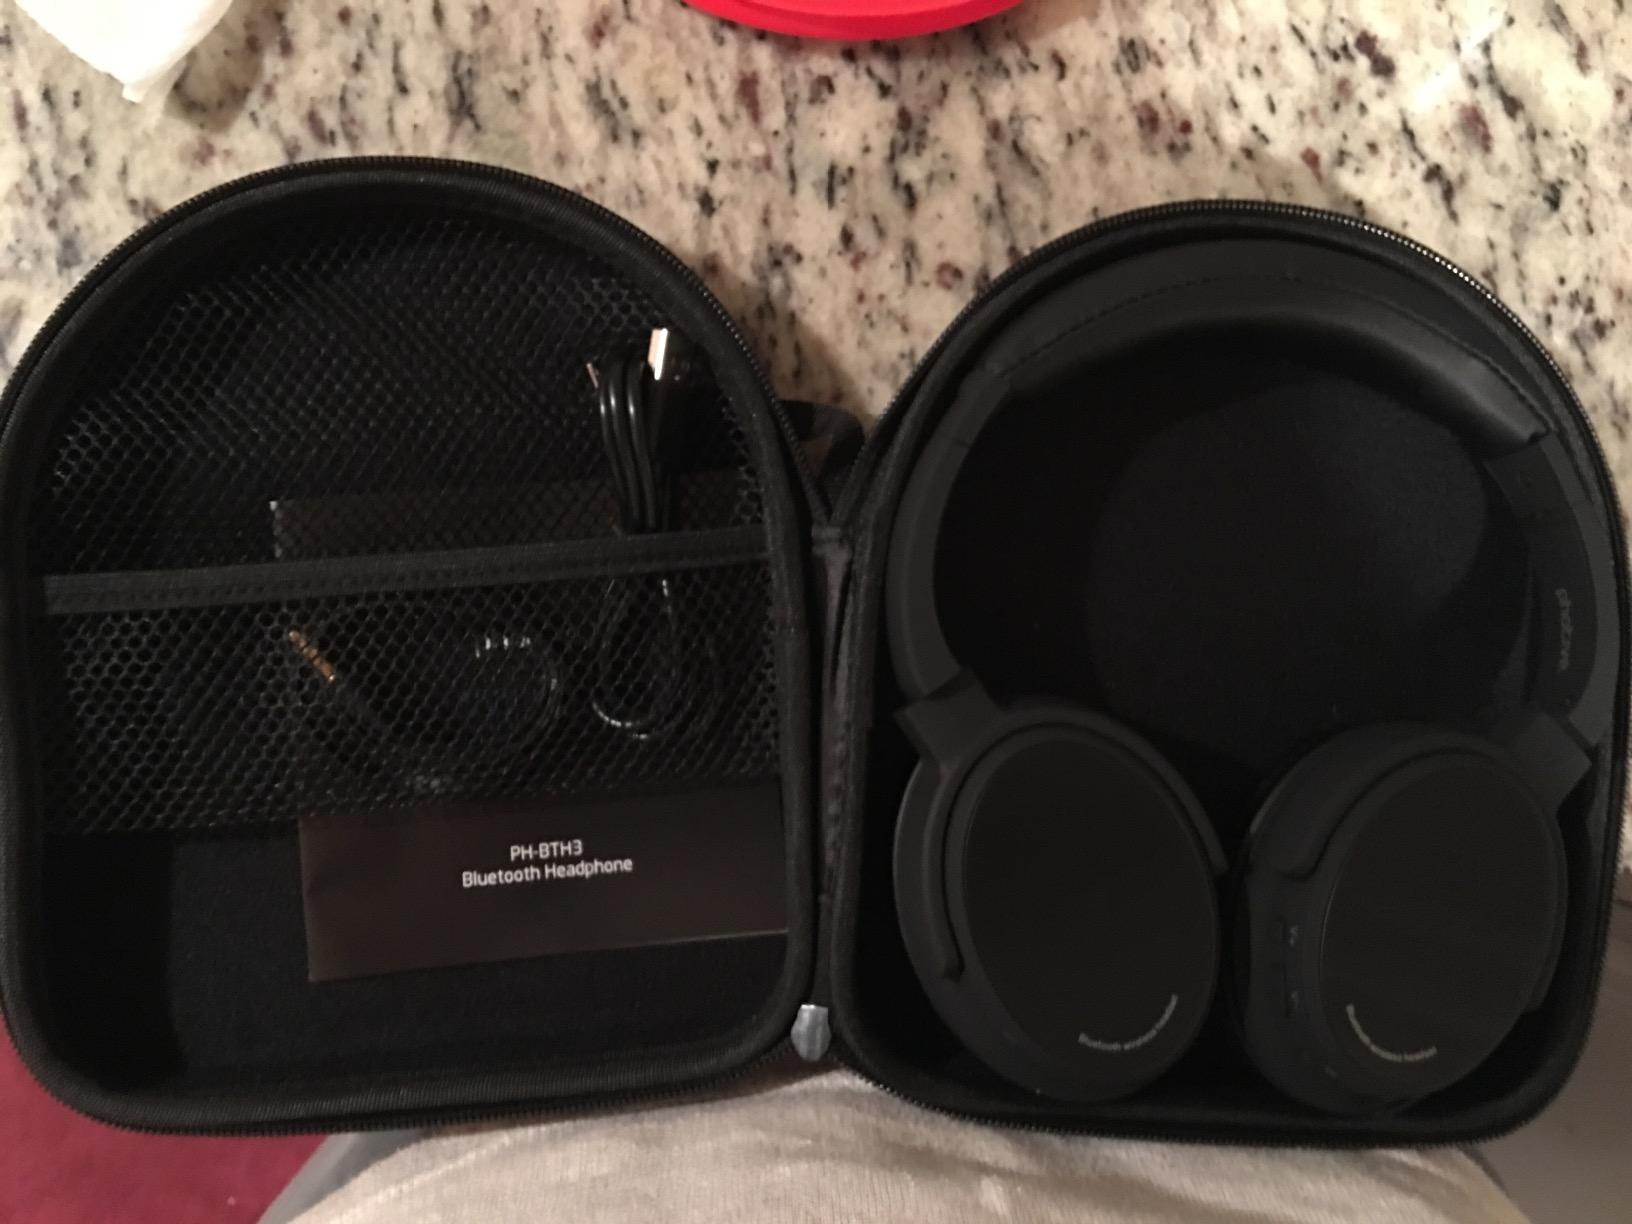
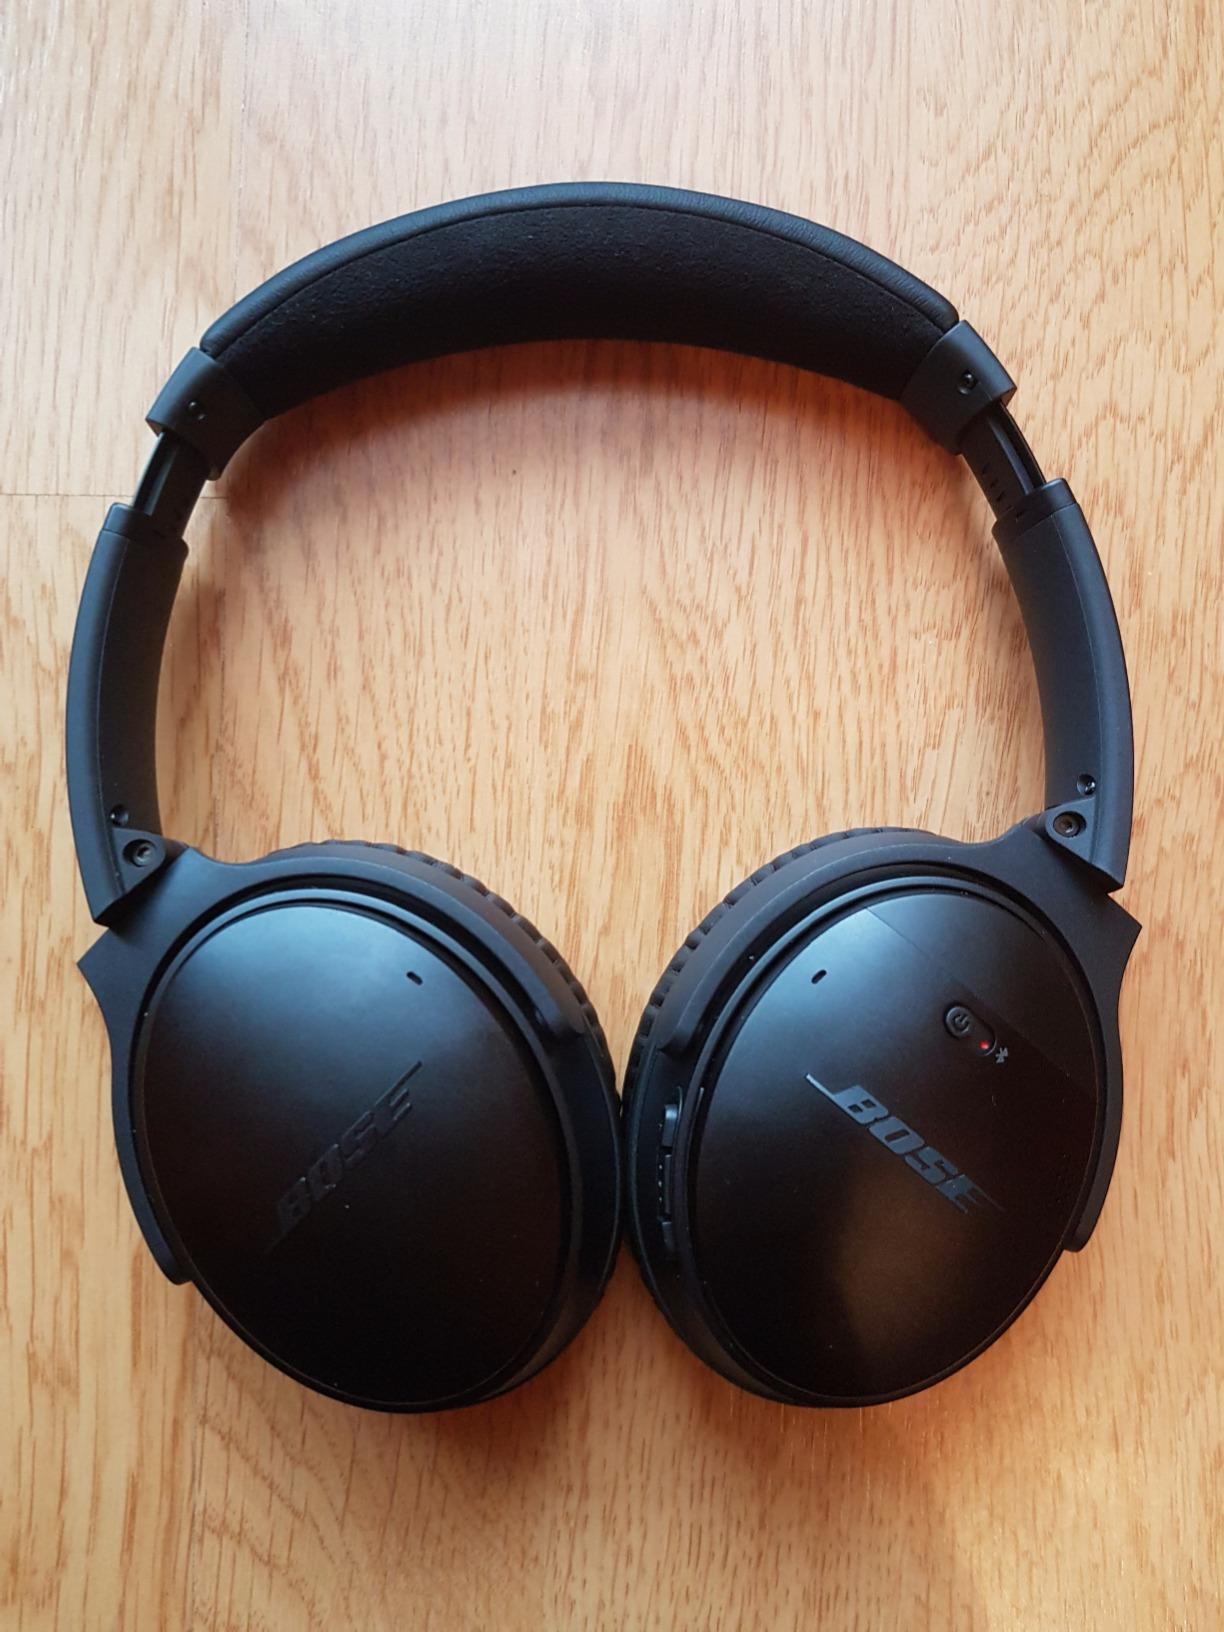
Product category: headphones
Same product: no